Guillaume Gouffier, seigneur de Bonnivet

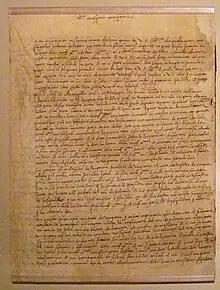
Letter of Antonio Rincon to Admiral de Bonnivet, reporting on his missions in Hungary and Poland, 4 Avril 1523.

Bonnivet succeeded Odet de Foix, Vicomte de Lautrec, in 1523, as commander of the army of Italy and entered the Milanese, but was defeated and forced to effect a disastrous retreat, in which the chevalier Bayard perished. He was afterwards one of the principal commanders of the army which Francis led into Italy at the end of 1524, and died at the Battle of Pavia.